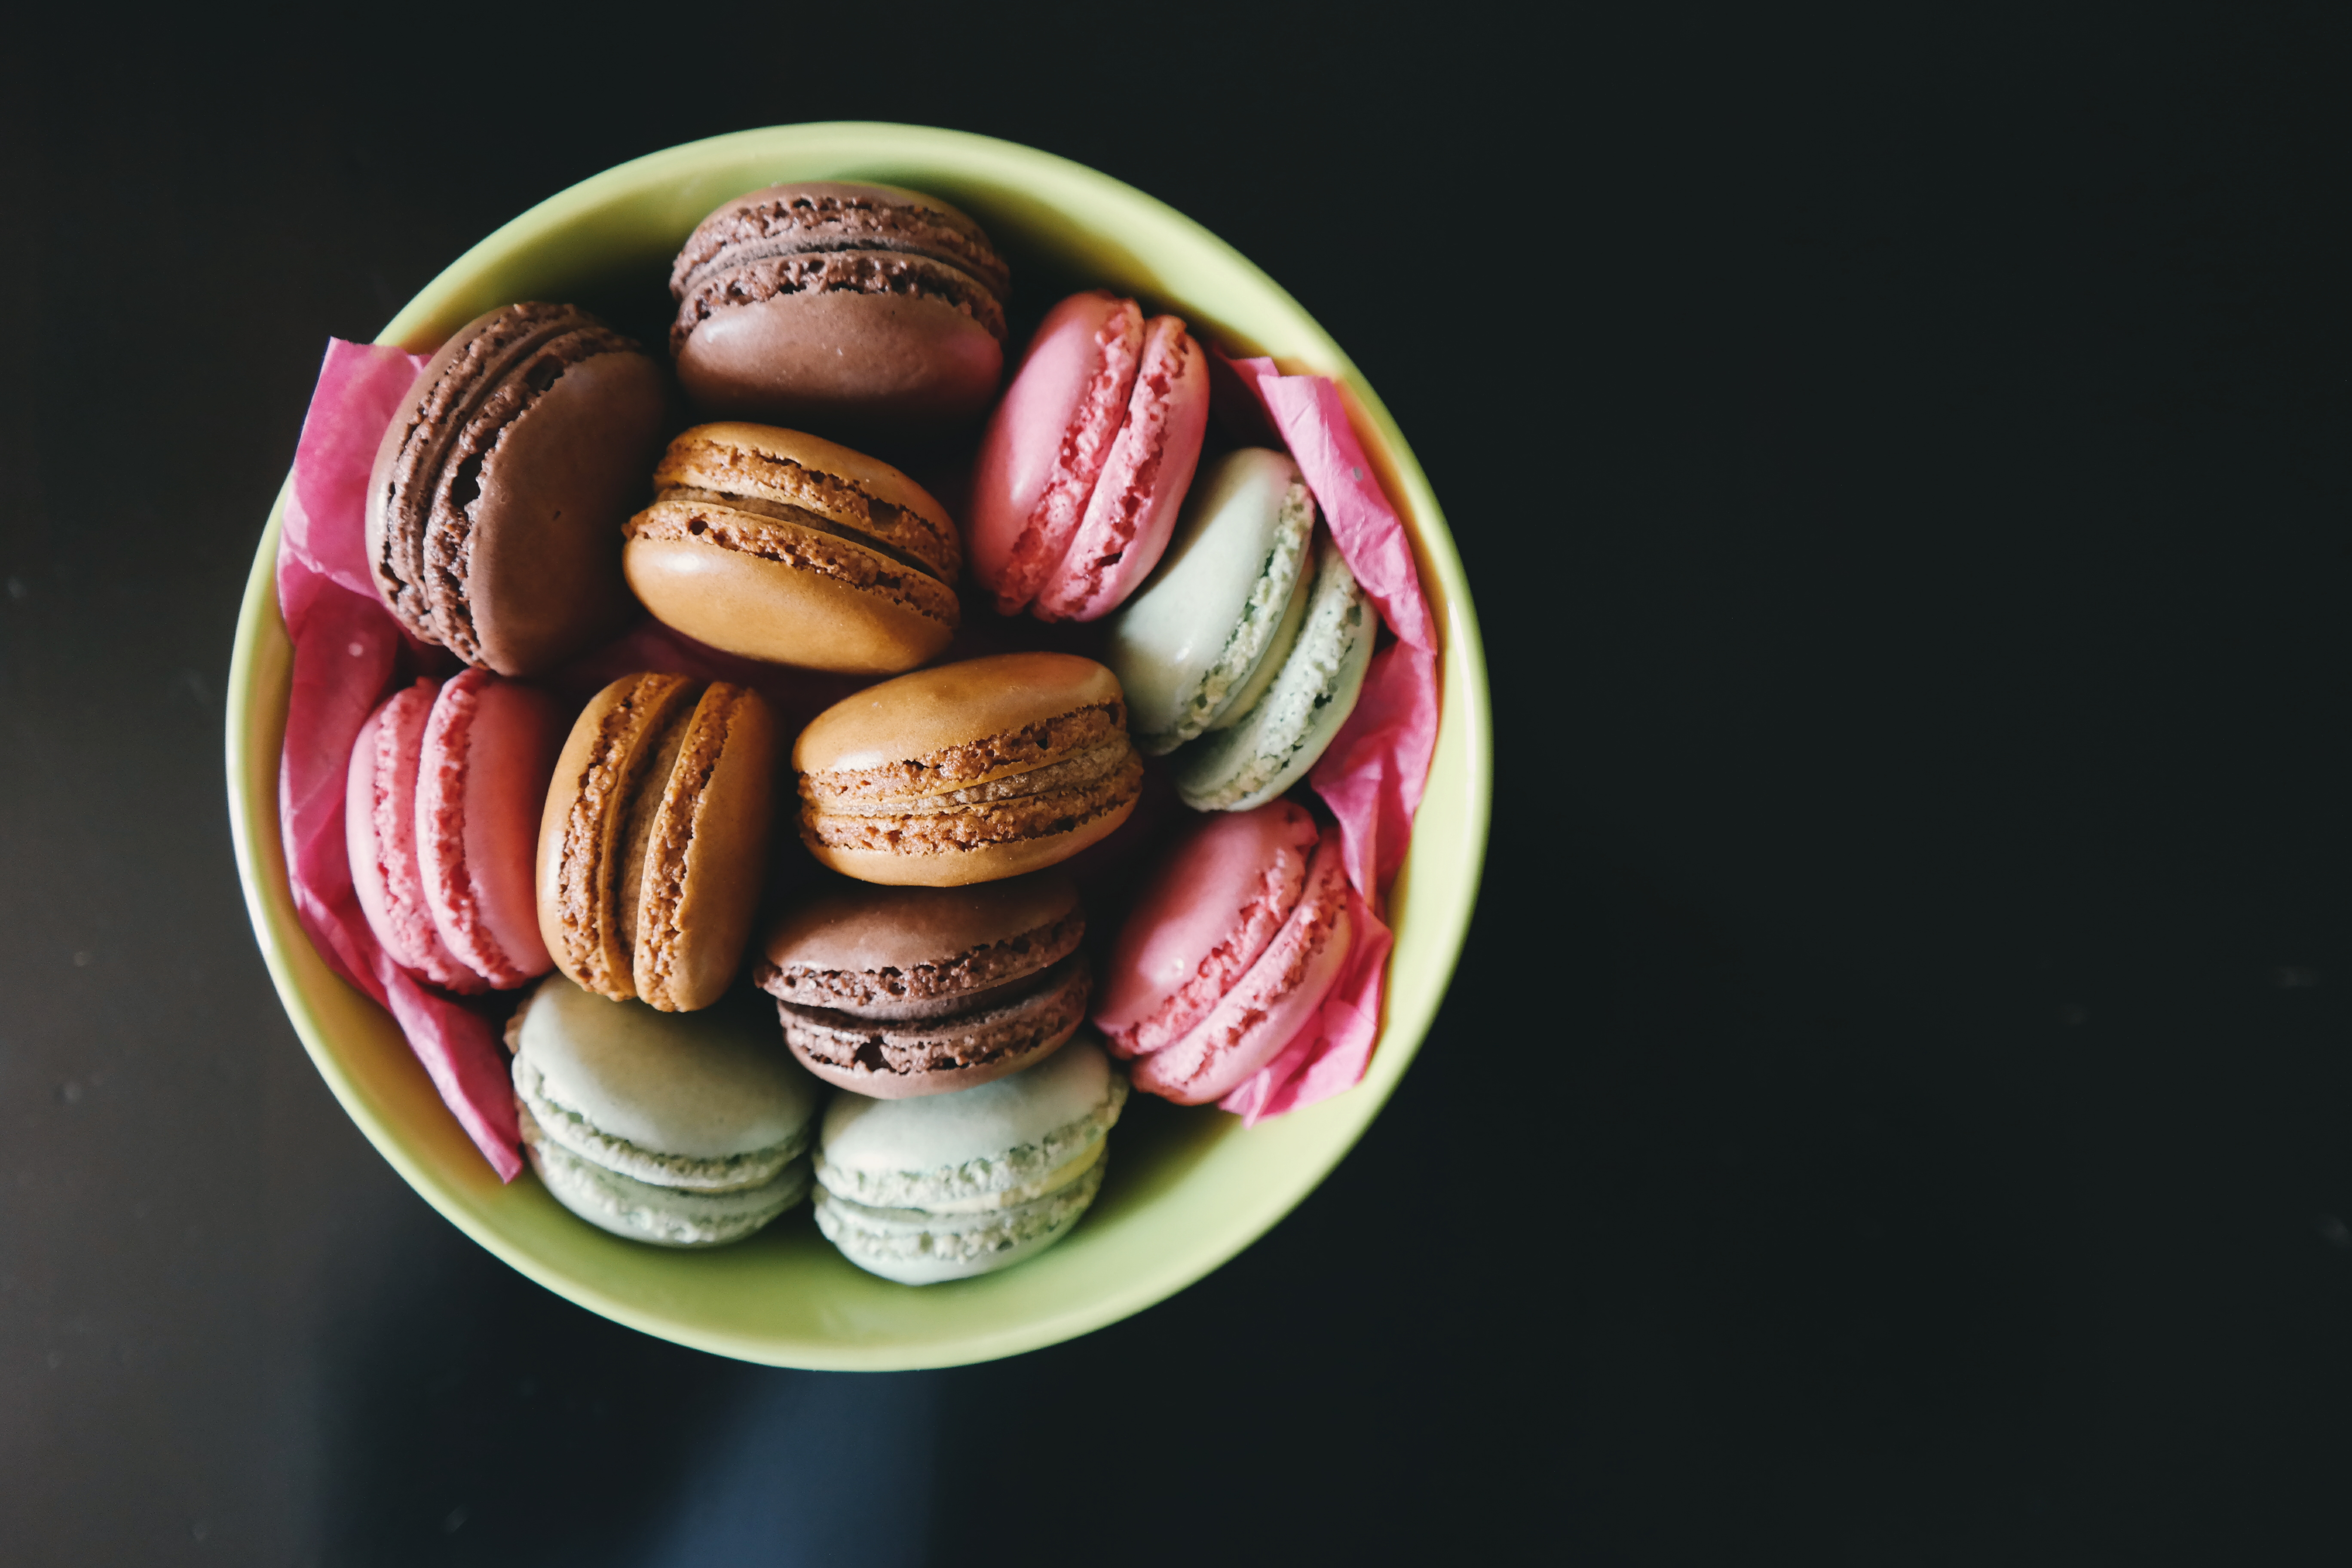
bowl, food, produce, macaroon, dessert, pastries, sweets, easter egg, macaroons